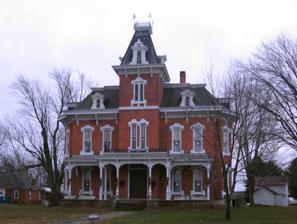
Building: John Wright Mansion
Country: United States of America
Year built: 1881
Historic house in Ohio, United States United States historic place John Wright Mansion U.S. National Register of Historic Places Front of the house Show map of Ohio Show map of the United States Location State Route 113 west of State Route 4 , northeast of Bellevue, Ohio Coordinates 41°16′53″N 82°47′25″W / 41.28139°N 82.79028°W / 41.28139; -82.79028 Area Less than 1 acre (0.40 ha) Built 1881 Architectural style Second Empire NRHP reference No. 74001530 Added to NRHP February 27, 1974 The John Wright Mansion is a historic farmhouse located east of Bellevue in northwestern Huron County , Ohio , United States .  Built in 1881, it represents an unusual combination of location and architectural styles. A native of England, John Wright settled in the United States in 1833, moving quickly to Huron County.  Here, he quickly began to increase his wealth and buy real estate; when he finished buying land, he was in possession of approximately 2,500 acres (1,000 ha).  Besides buying land, he was prominent for his military service as a four-year veteran of the United States Army during the Civil War . When Wright decided to build the present house, he chose to employ the Second Empire style of architecture.  This combination was quite unusual: Second Empire houses are found far more often in urban settings, and massive residences of the style are very rare on farmsteads in the region. Built of brick, this three- story house is topped with a mansard roof and prominent dormers ; the front is symmetrical and ornamented with a bracketed porch in the Italianate style.  Toward the rear, a wing as tall as the rest of the house extends southward; the interior is composed of a substantial ballroom and twenty-three other rooms. In early 1974, the Wright Mansion was listed on the National Register of Historic Places , qualifying because of its distinctive historic architecture. Today, the mansion is part of Historic Lime Village, a volunteer-based organization that operates it as a historic house museum . References